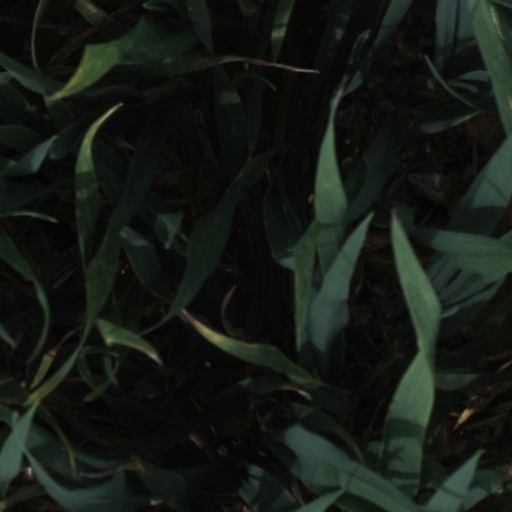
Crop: wheat